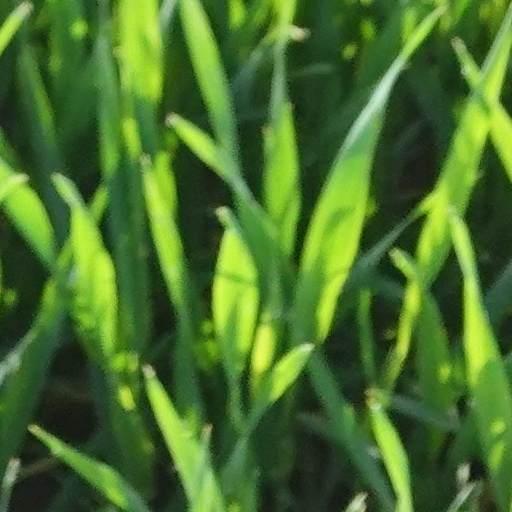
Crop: wheat